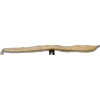
Label: bean_pod